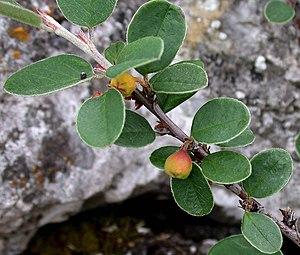
Cotoneaster cambricus est une espèce de Cotoneaster endémique de la péninsule de Great Orme au nord du Pays de Galles. C'est la seule espèce de Cotonéaster native des Îles Britanniques. Il n'a été trouvé naturellement nul-part ailleurs. Il a été autrefois inclus dans l'espèce Cotoneaster integerrimus largement répandu en Europe de l'Est, mais diffère de celui-ci par son profil génétique.